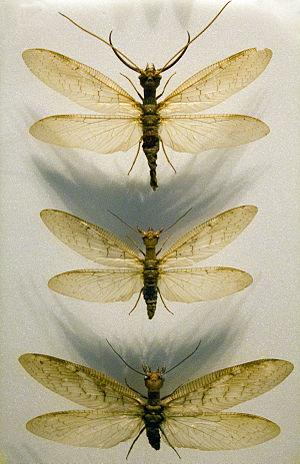
Trois mégaloptères du Muséum d'histoire naturelle de Toulouse
Les mégaloptères sont un ordre d'insectes, de la sous-classe des ptérygotes, de la section des néoptères, de la division des holométaboles et du super-ordre des mécoptéroïdés.